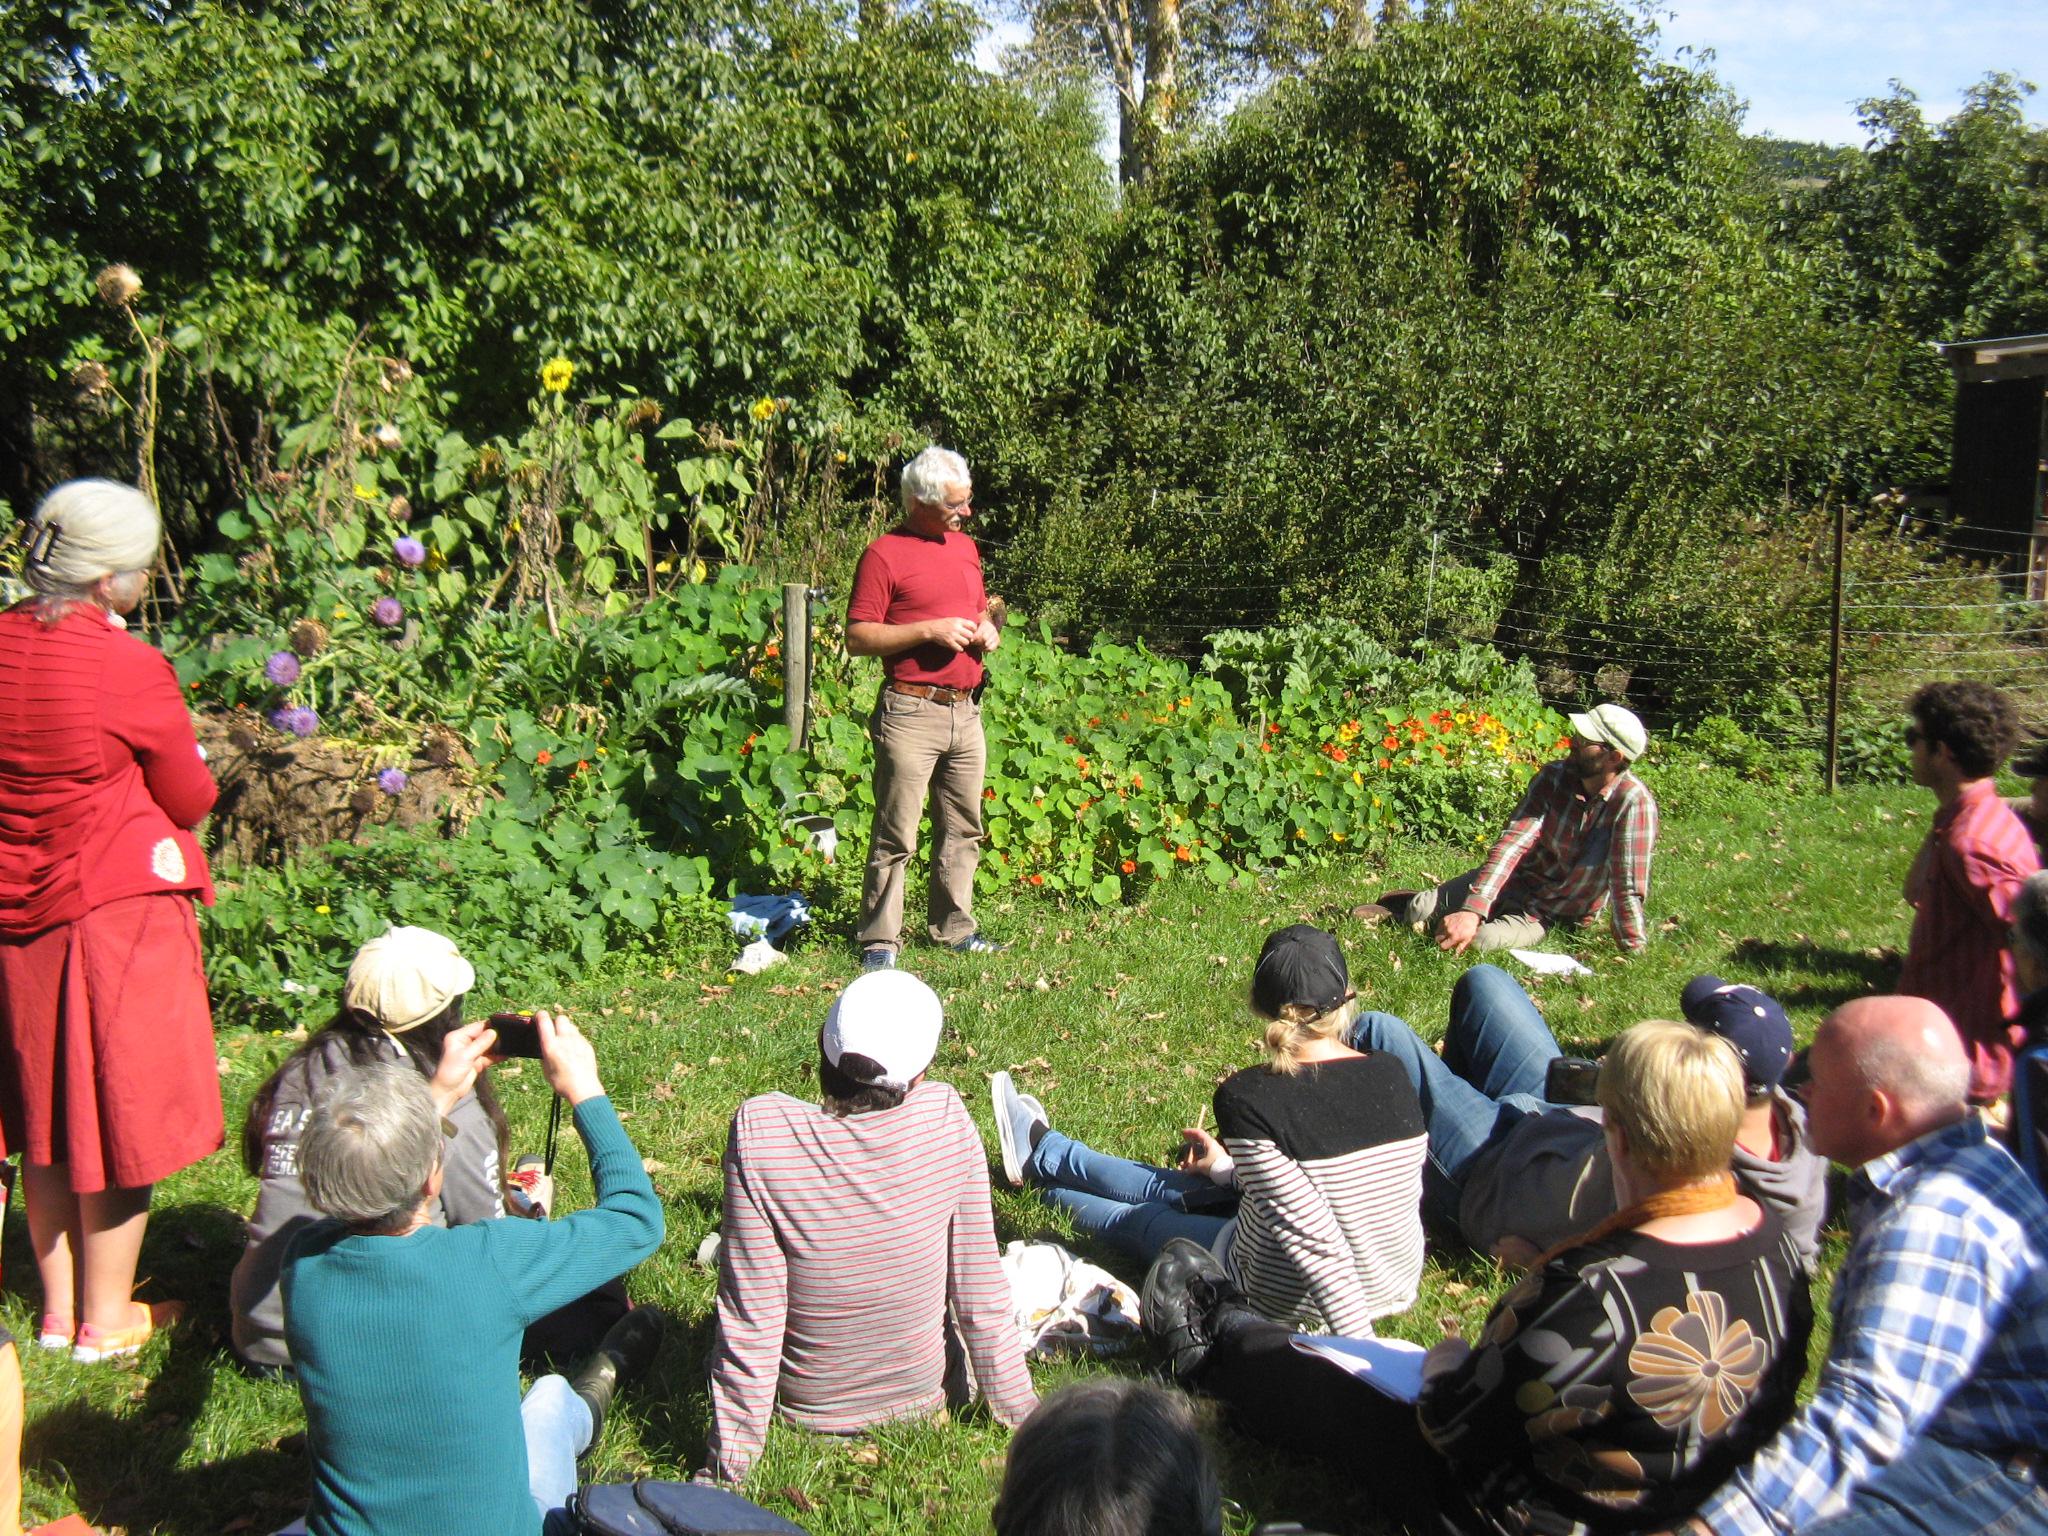
person talks to a group about healthy soil for healthy fruit trees
Relation: Visible